Firestone Building (Gainesville)

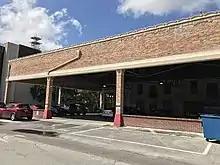
Side face of Gainesville Firestone building on NW 3rd St

The initial plan for the Firestone building was to use it as an events facility, but it proved to be too costly to build. Thus, after years of incremental renovations, it re-opened as an office space facility in 2014, with a local startup called SharpSpring as its first tenant. The building is now occupied by Gainesville-based technology company Scout GPS/IoT. The two-story facility measures 4,000 square feet and features a balcony, a two-story reception area, and loft-style space.